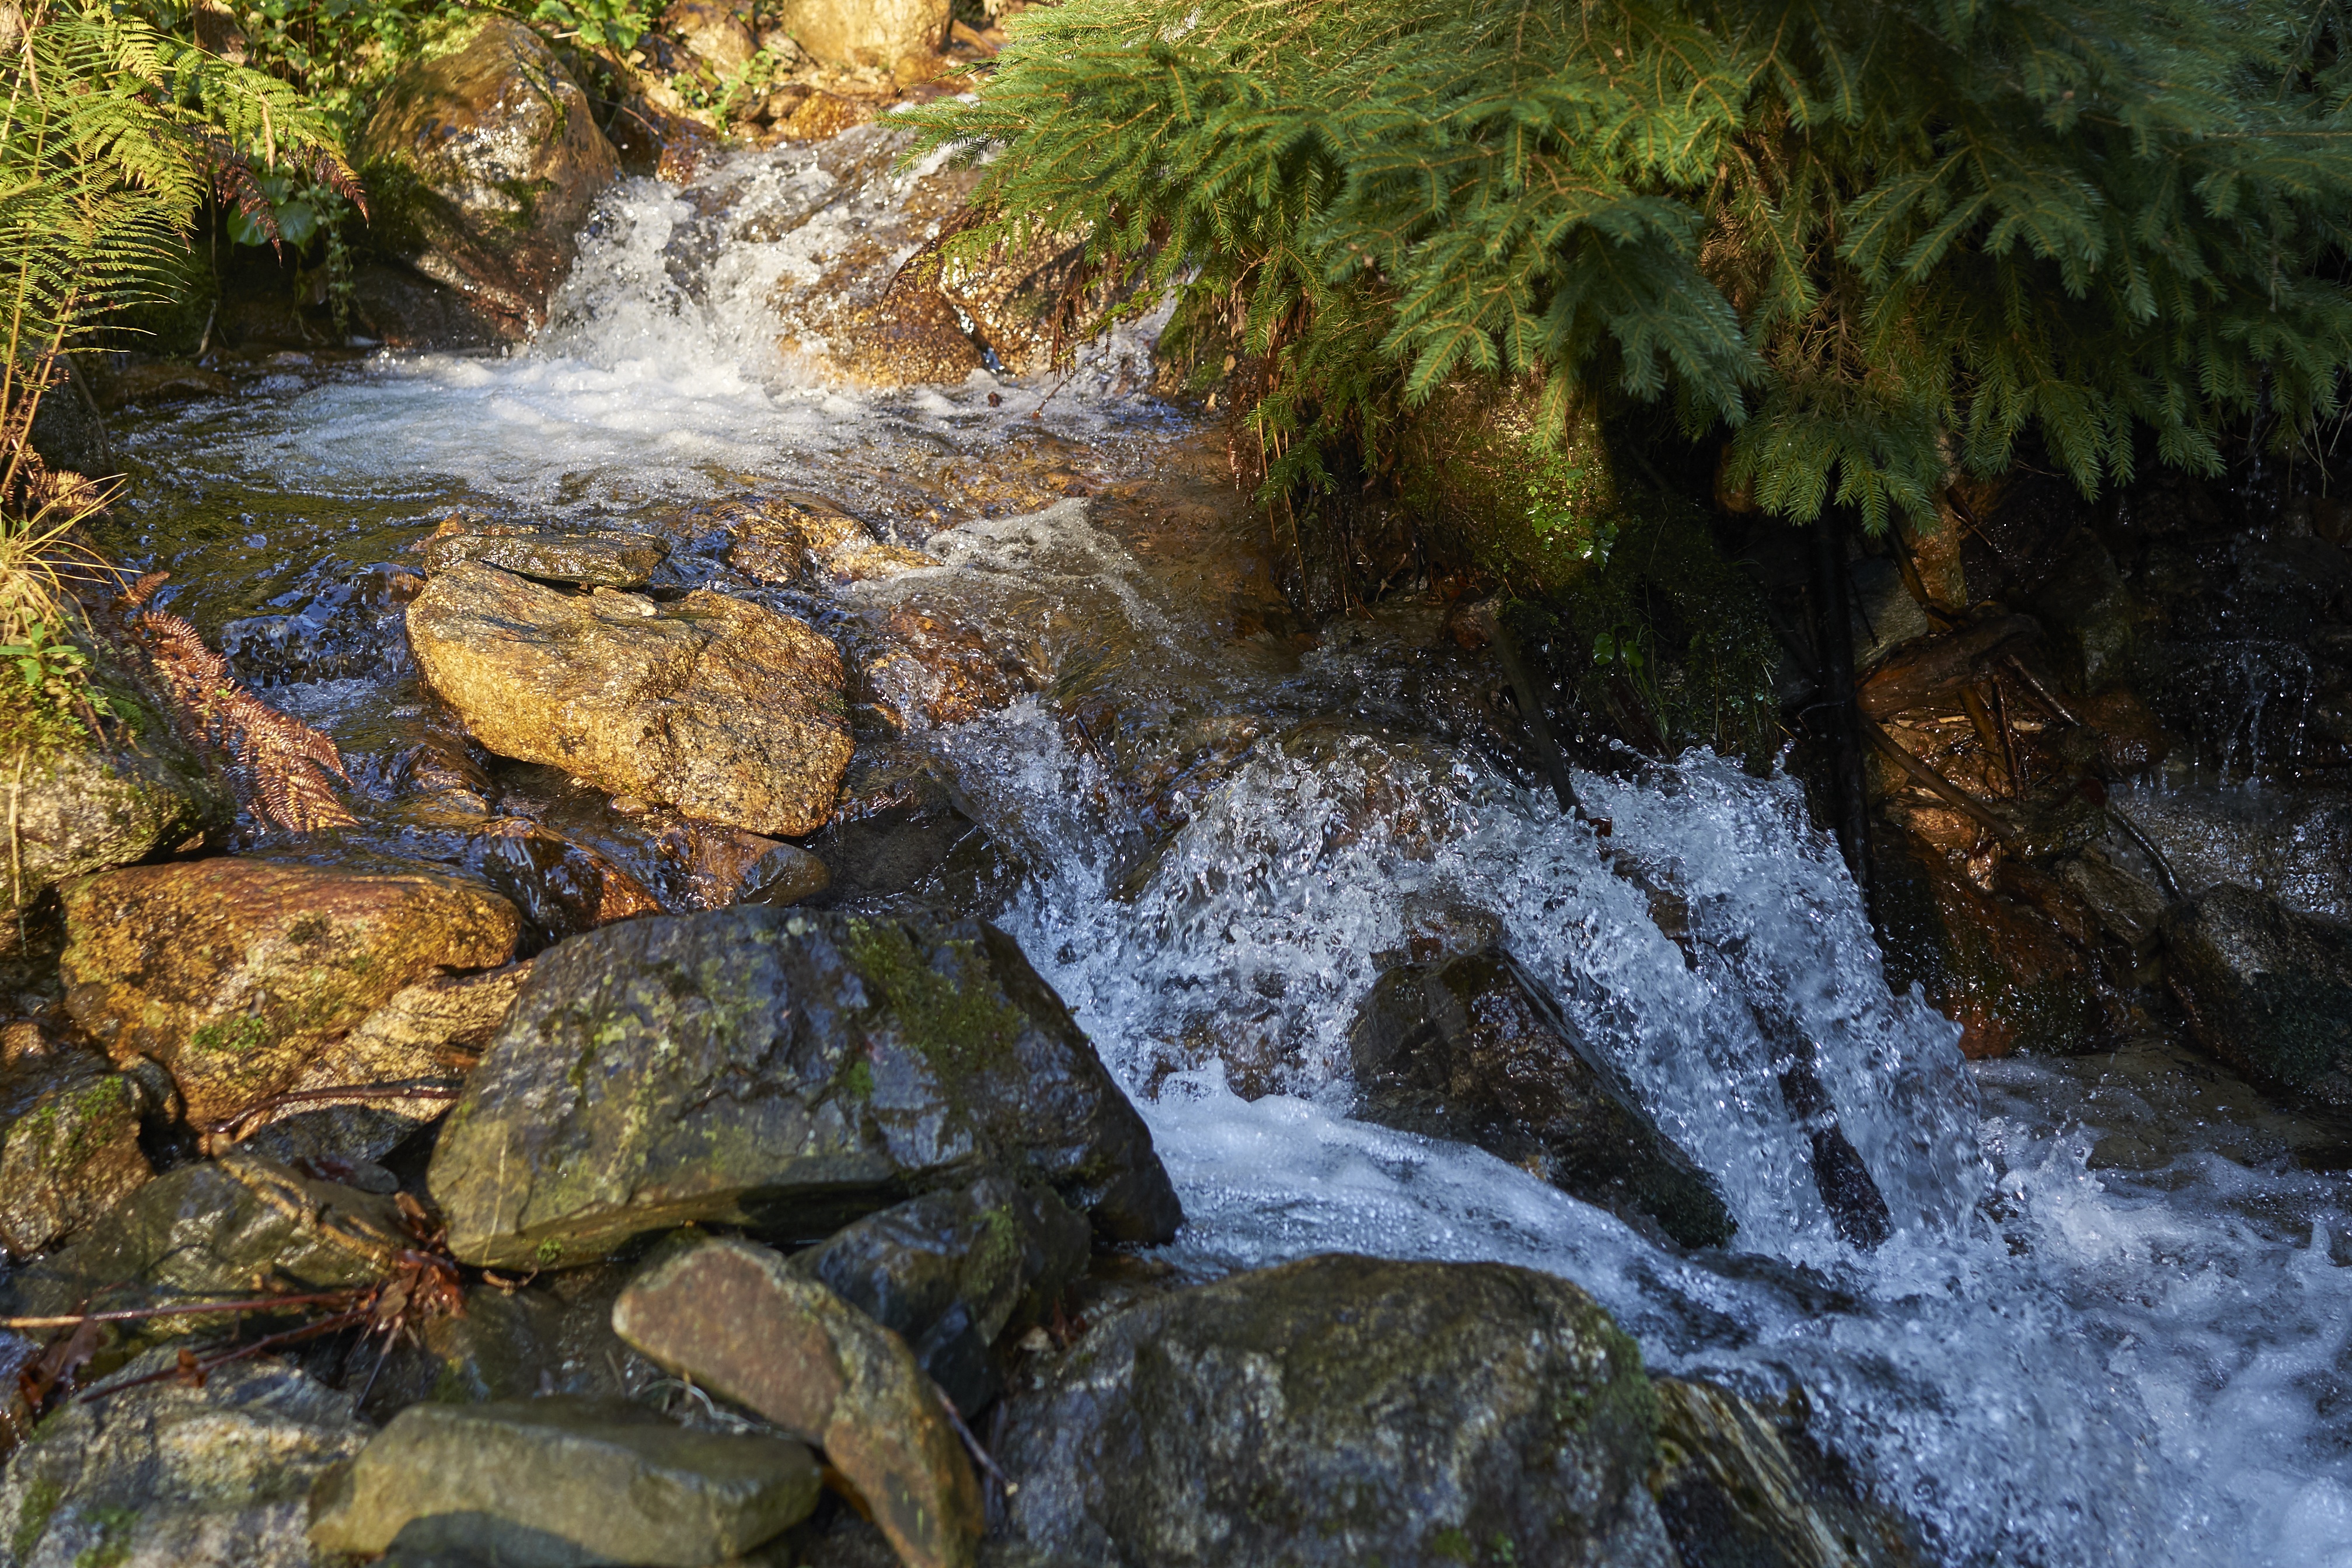
water, nature, forest, rock, waterfall, creek, wilderness, leaf, river, stream, autumn, rapid, body of water, in the morning, torrent, woodland, water feature, watercourse, slovakia, landform, vr tky, ferrata, the freshness of the, geographical feature